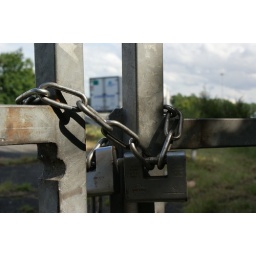
end of road locked from the highway in senlis france